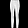
Label: Trouser